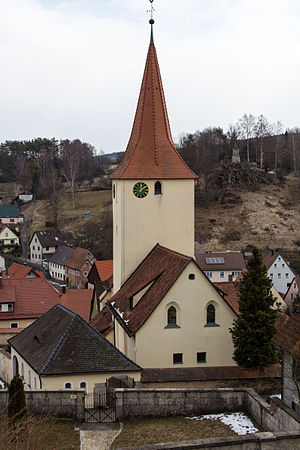
Alfeld (Mittelfranken)
Sankt Bartholomäuskirken
Alfeld er en kommune i Landkreis Nürnberger Land i dentyske delstat Bayern, med knap 1100 indbyggere.